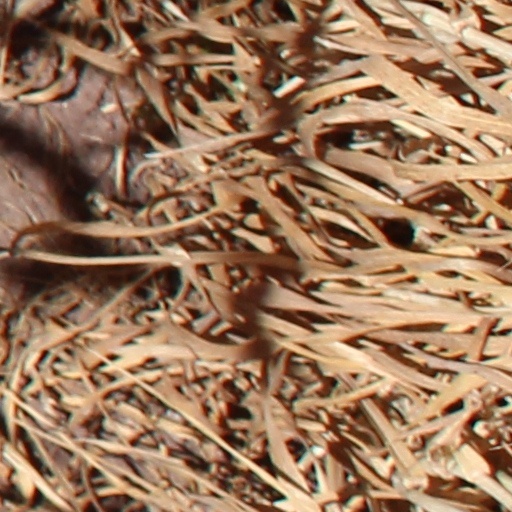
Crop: wheat